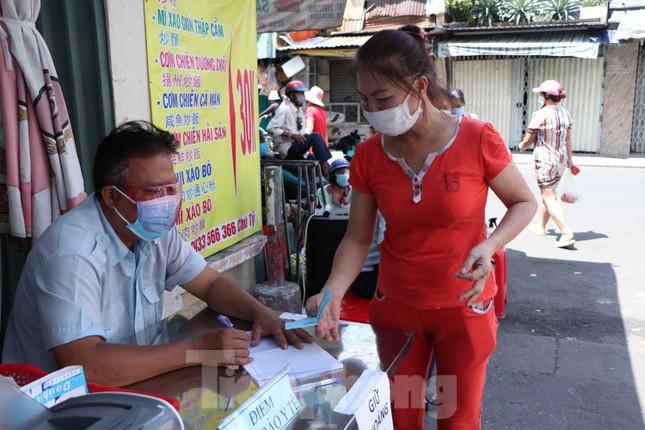
người phụ nữ mặc áo đỏ và người đàn ông đeo khẩu trang xanh đang trao đổi với nhau